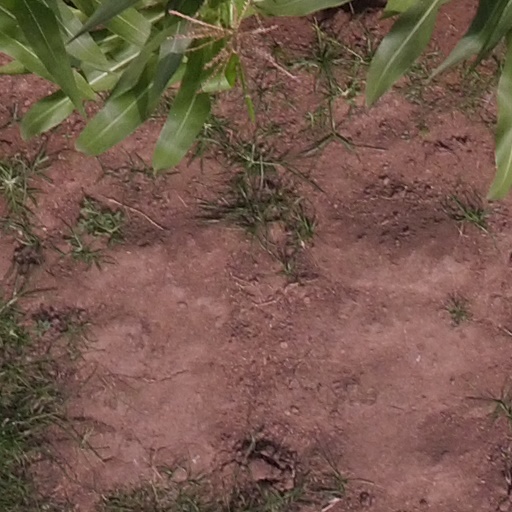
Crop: maize; corn